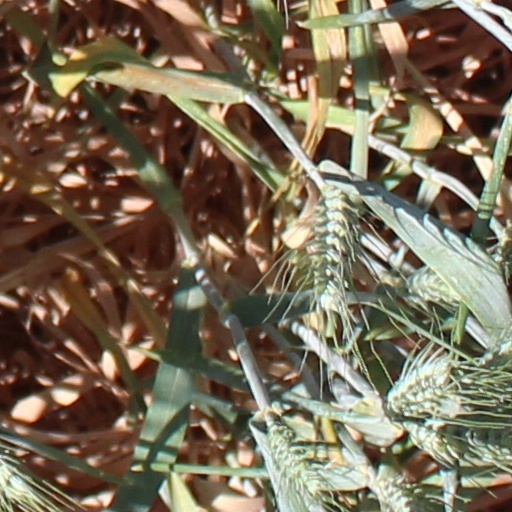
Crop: wheat